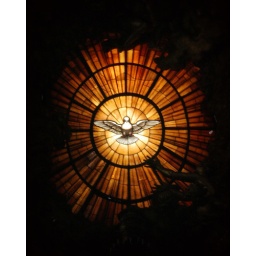
The window set in the middle of Bernini's &amp;quot;Gloria&amp;quot; - the golden panes are amber.